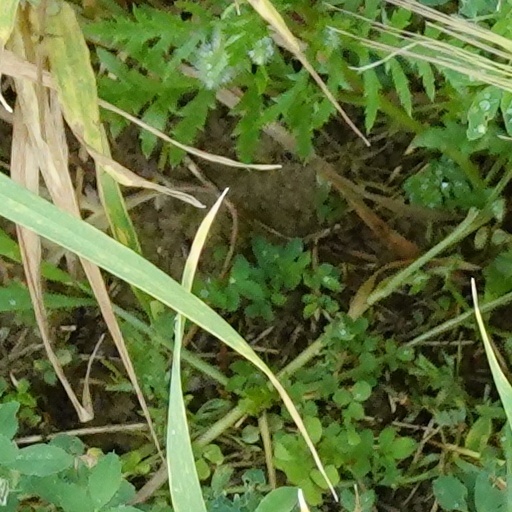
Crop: wheat